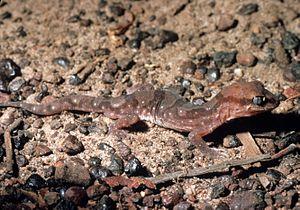
Lucasium occultum est une espèce de geckos de la famille des Diplodactylidae.